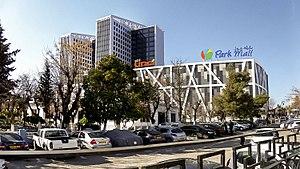
La wilaya de Sétif, est une wilaya algérienne, située à l'est d'Alger. La wilaya de Sétif compte 60 communes, s'étendant sur 6 500 km², pour une population de 1 489 979 habitants en 2008 ce qui la classe au 3ᵉ rang après la wilaya d'Alger et d'Oran.
Le Park Mall Sétif est un centre commercial situé à Sétif en Algérie. Inauguré en 2016, le Park Mall avec une surface de 143 000 m² est le plus grand centre commercial d'Algérie.
Sétif, est une ville du Nord-Est de l'Algérie et le chef-lieu de la wilaya de Sétif. Il s'agit de l'une des villes les plus importantes d'Algérie ; elle est souvent considérée comme la capitale commerciale du pays. Située au sud de la Petite Kabylie, à 217 km à l'est-sud-est d'Alger, à 60 km à l'est-nord-est de Bordj Bou Arreridj, à 225 km à l'ouest-sud-ouest de Annaba et à 109 km à l'ouest de Constantine, la ville culmine à 1 100 m d'altitude.